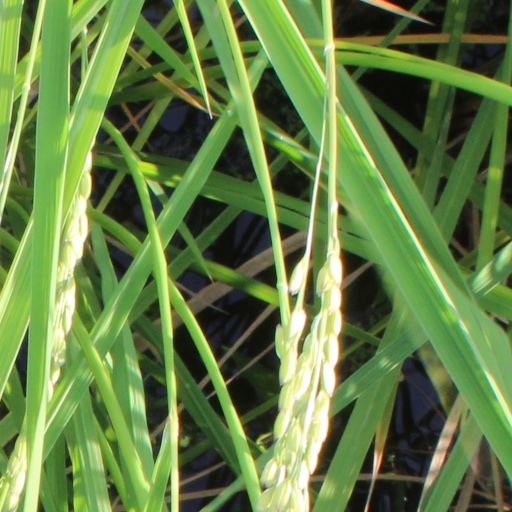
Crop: rice